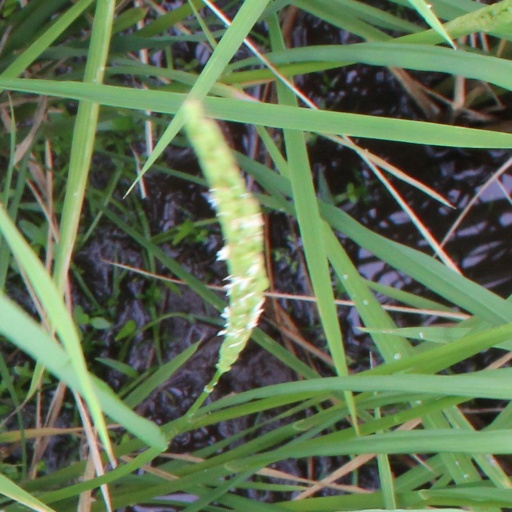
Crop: rice